Pompadour Bluff

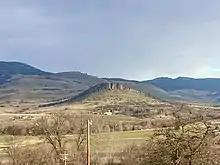
Pompadour Bluff

Pompadour Bluff is a summit in the U.S. state of Oregon. The elevation is .